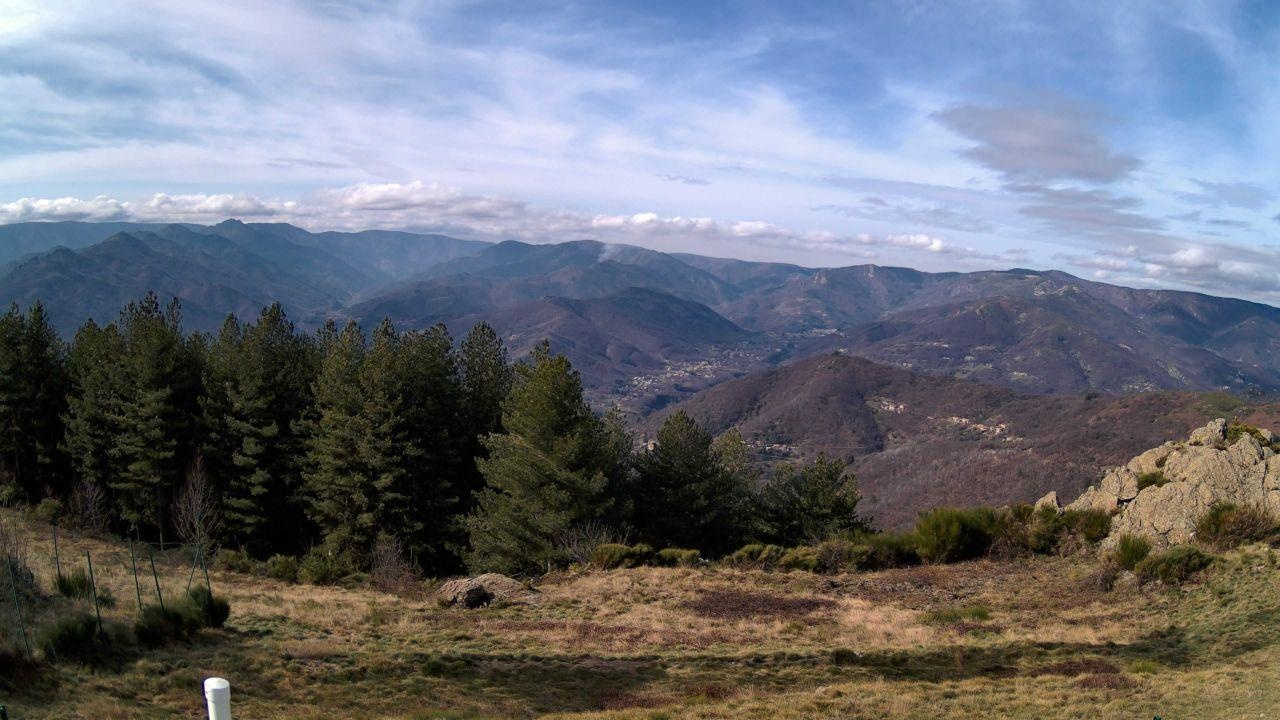
Fire: no
Smoke: yes